Bornean orangutan

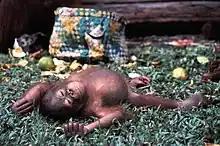
A young captive orangutan sleeping.

Males and females generally come together only to mate. Subadult males try to mate with any female and are successful around half the time. Dominant flanged males will call and advertise their position to receptive females, who prefer mating with flanged males. Adult males will often target females with weaned infants as mating partners because the female is likely to be fertile.